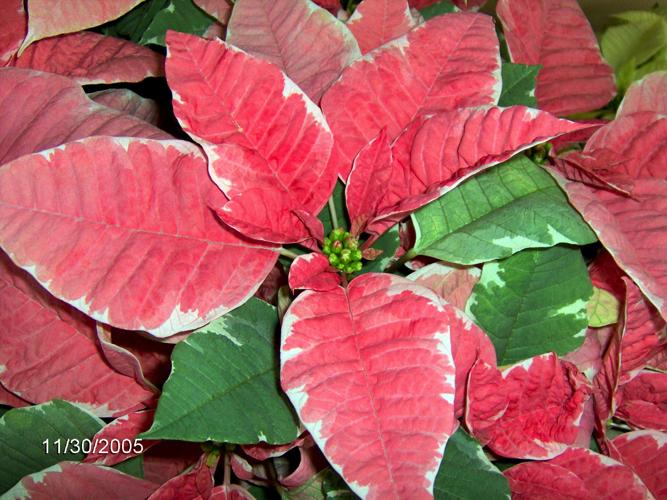
Label: poinsettia